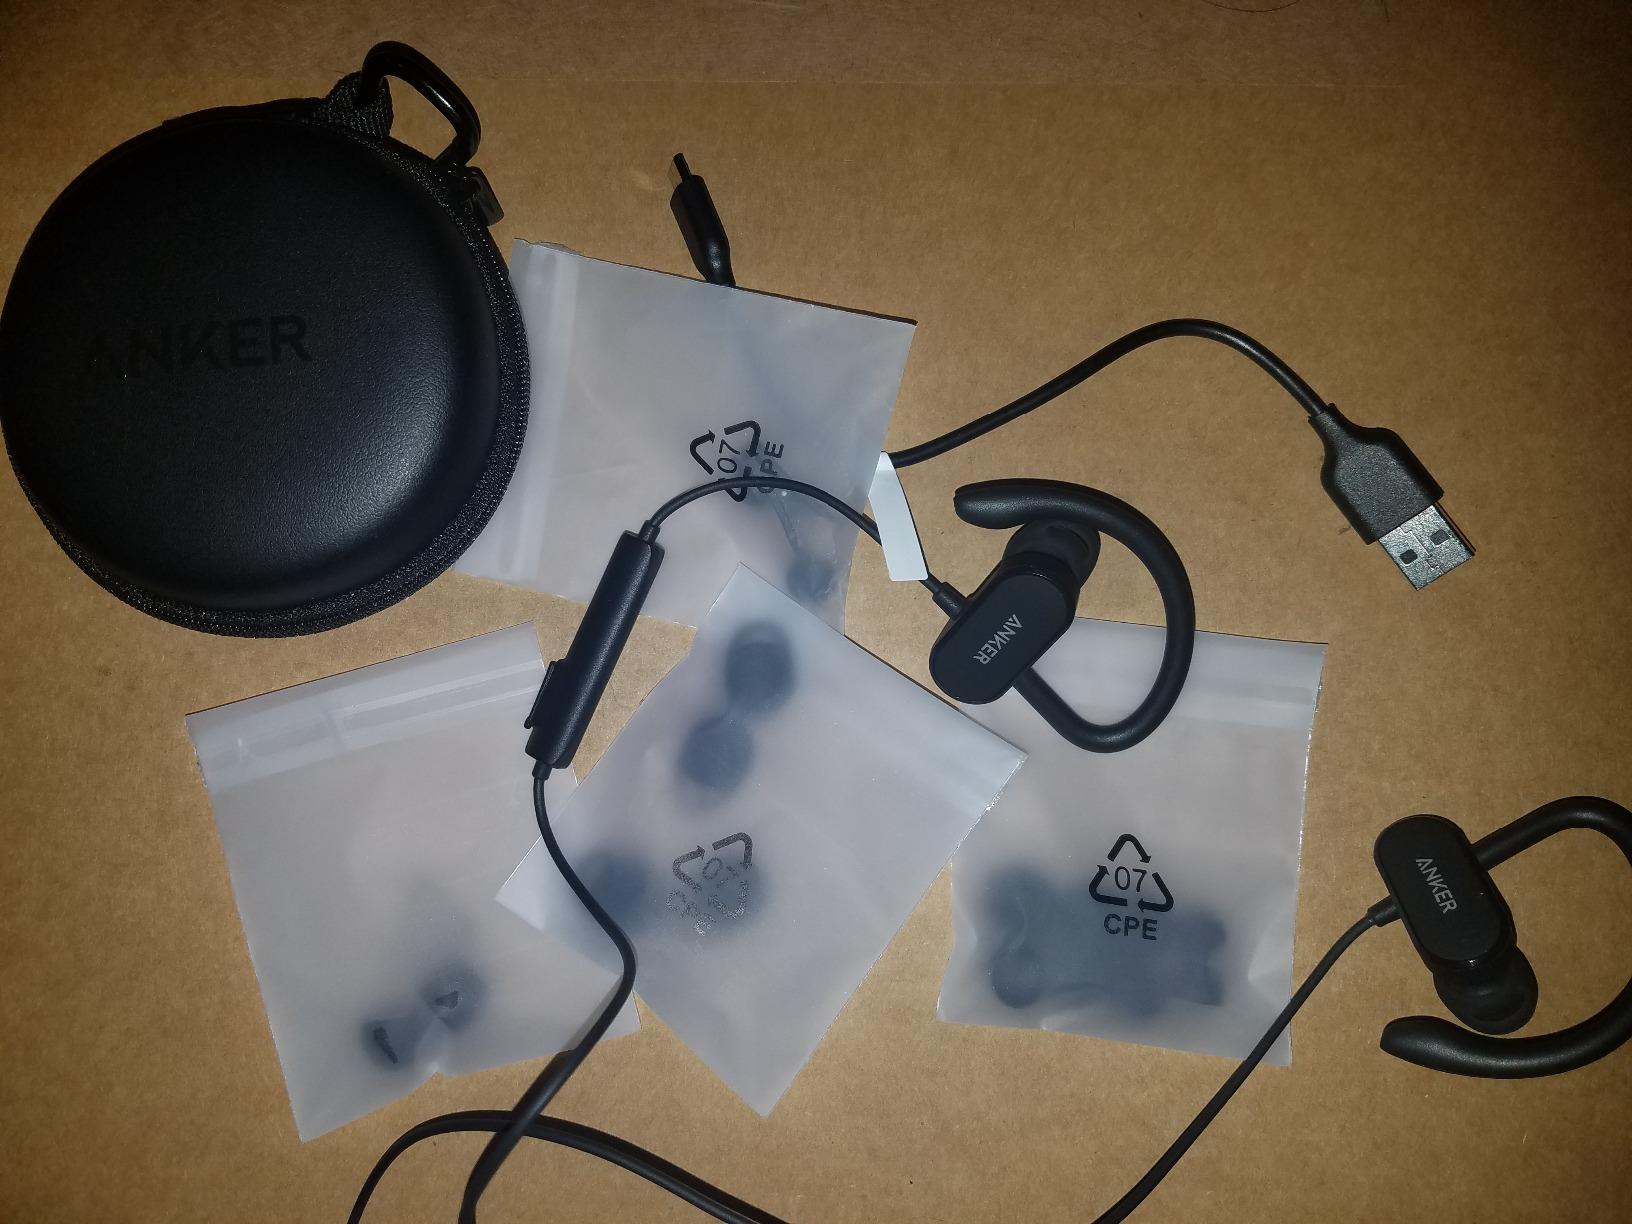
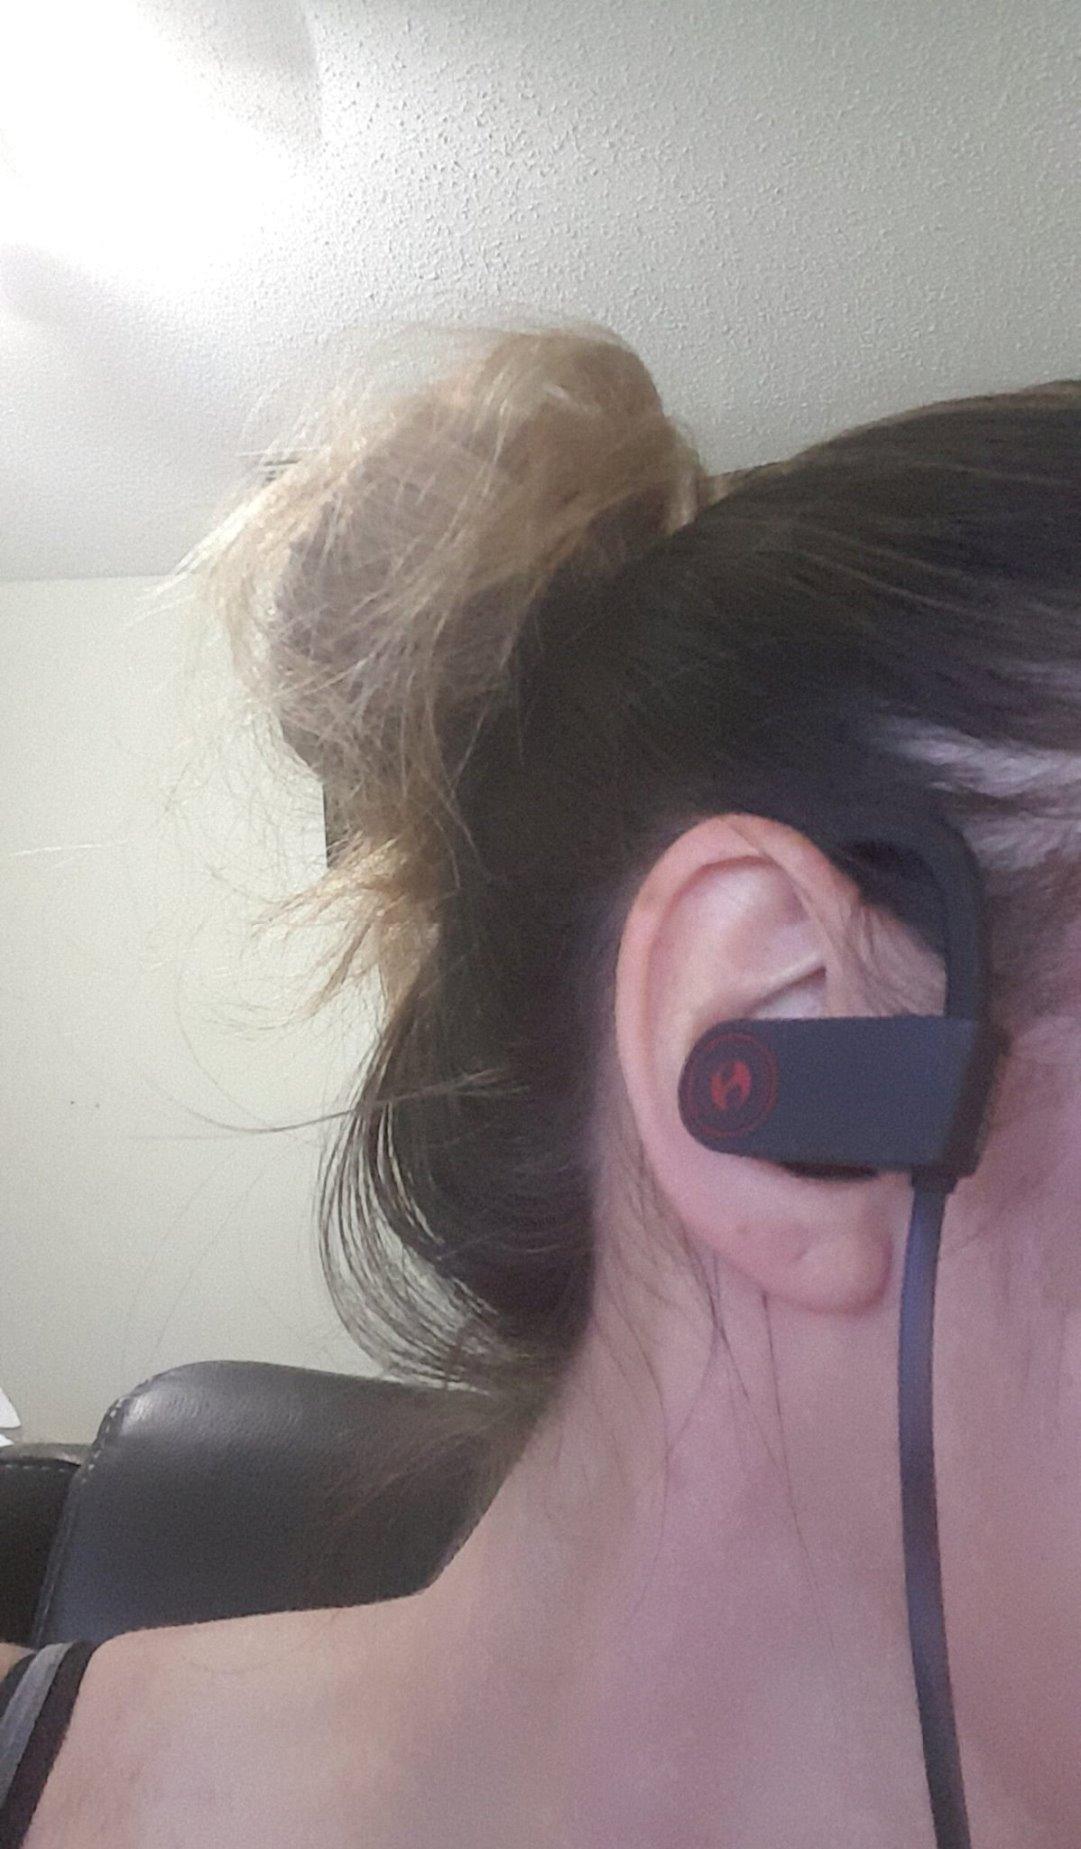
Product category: headphones
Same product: no